Maria Dobrowolska

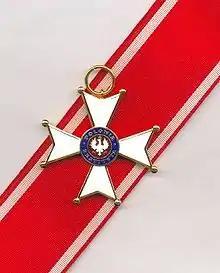
Commander's Cross

Maria Dobrowolska née Mrazkówna (born 26 May 1895 in Ropice, died 22 October 1984 in Kraków) was a Polish geographer and professor who set up and taught at a secret school in her home during World War II during the German occupation of Poland.